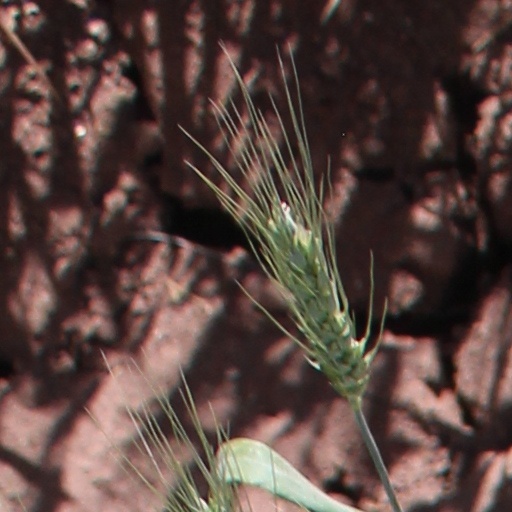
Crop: wheat